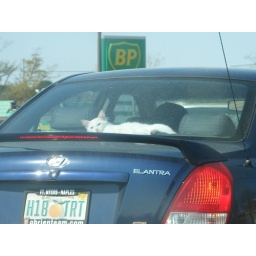
cat in car